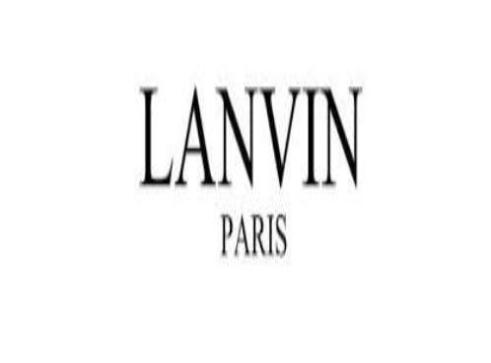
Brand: lanvin
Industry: Necessities